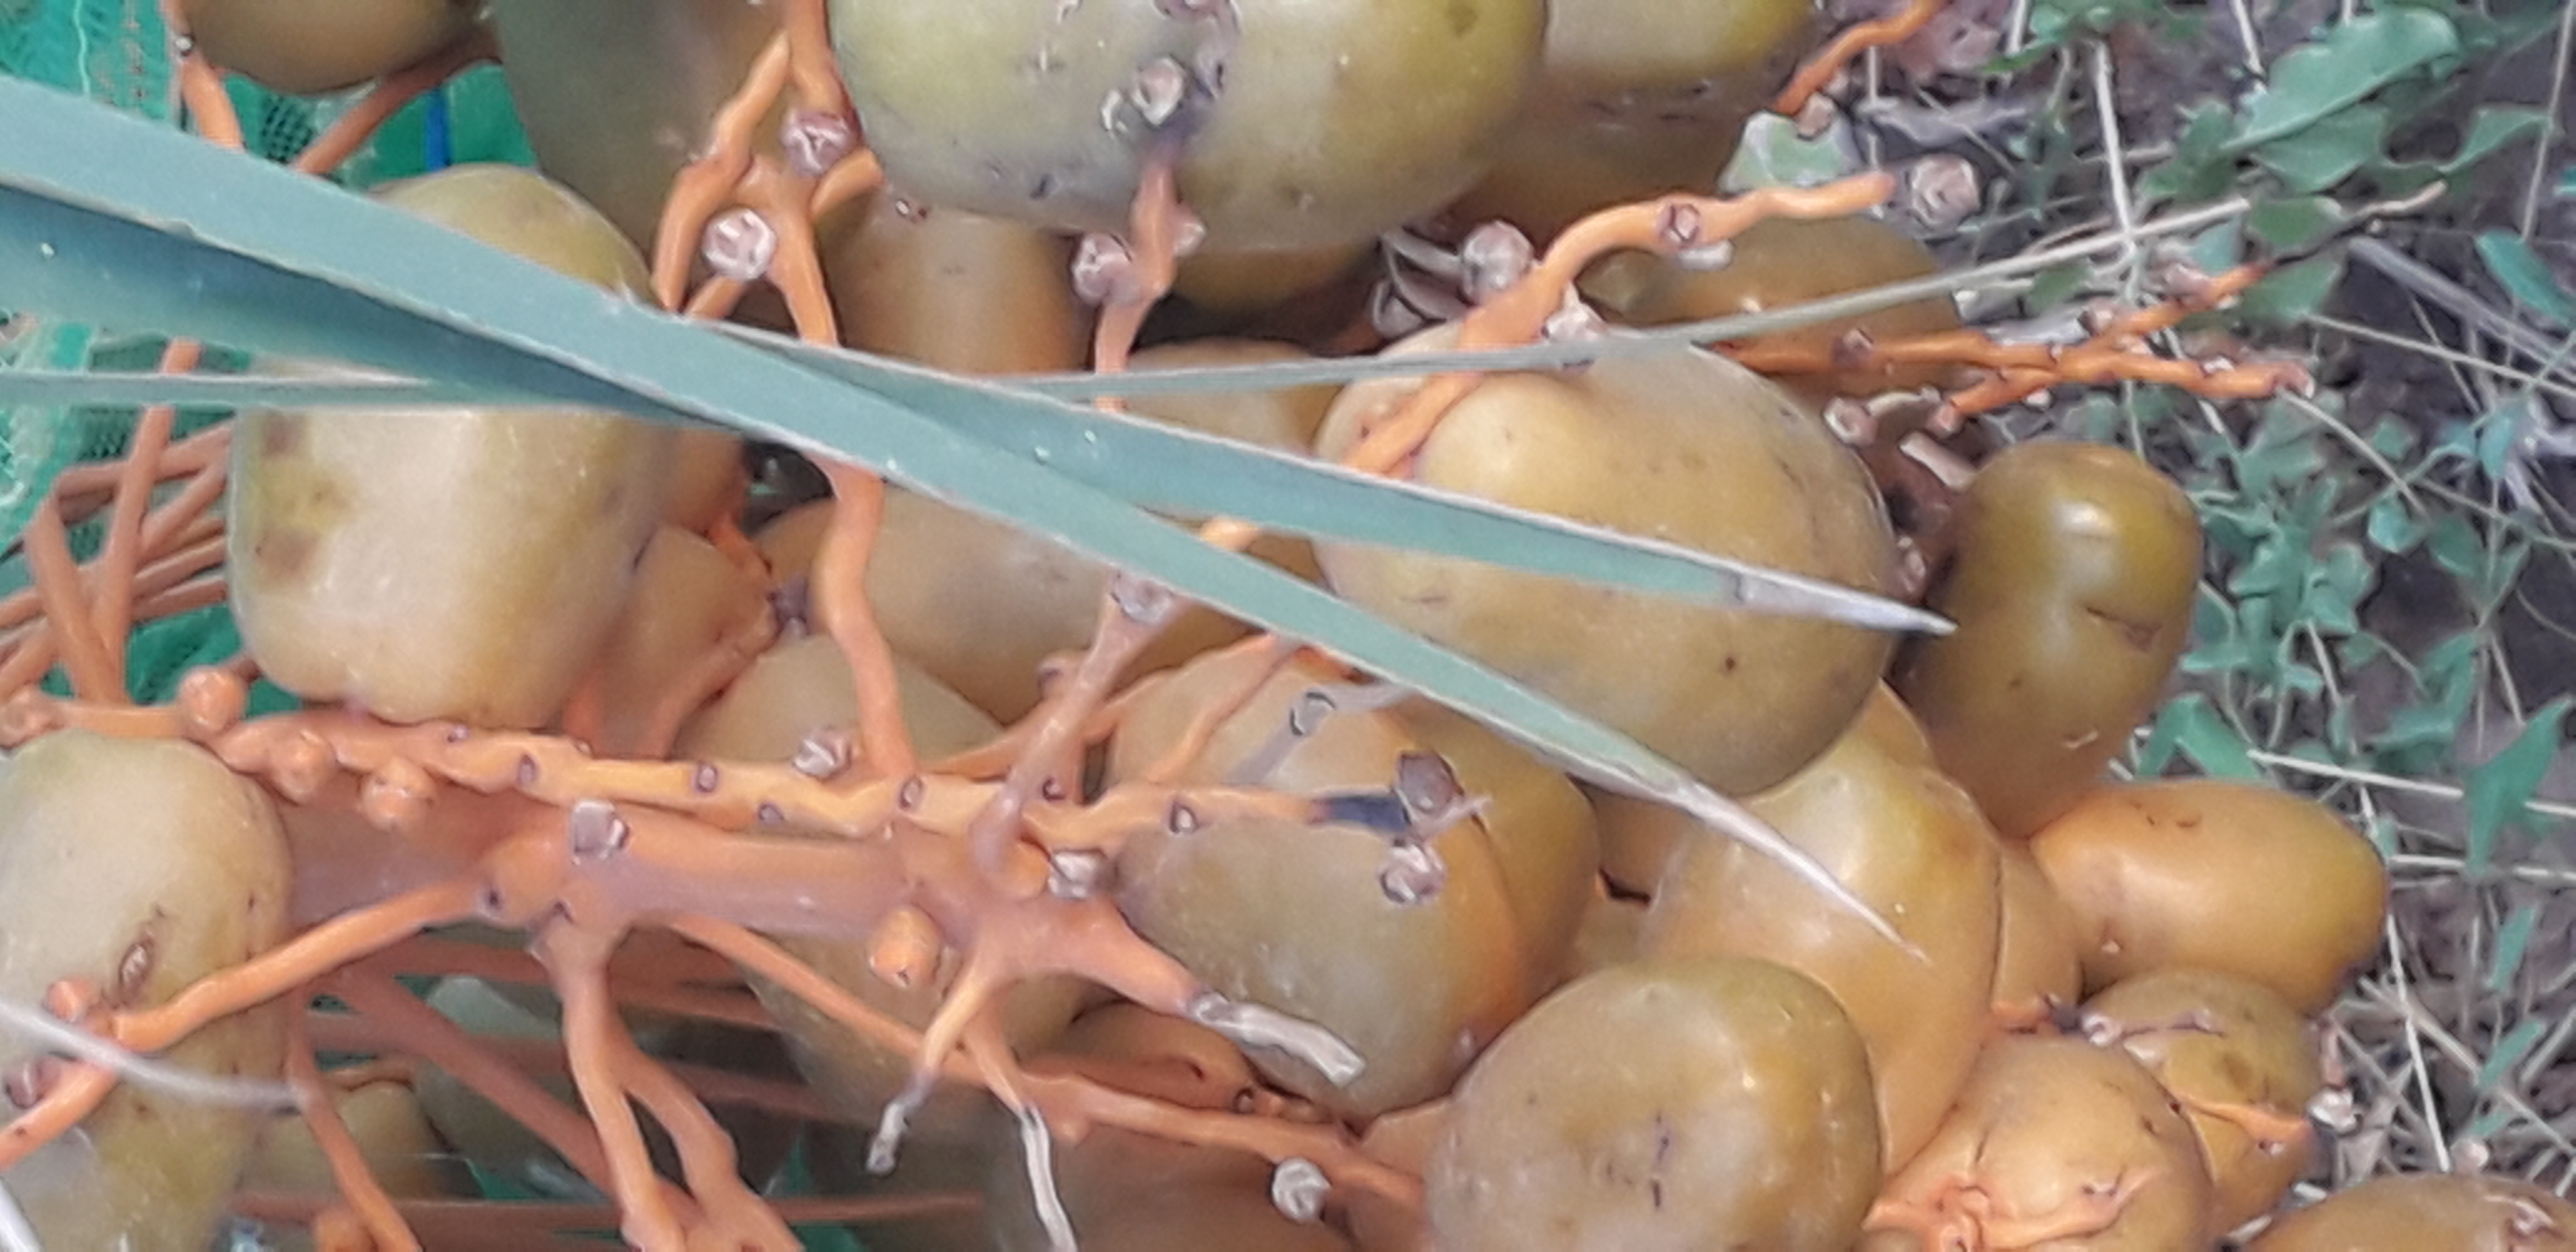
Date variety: Boufagous